Vacallo

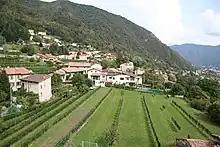
Vacallo and surrounding fields

Vacallo has an area, , of . Of this area, or 45.3% is used for agricultural purposes, while or 37.3% is forested. Of the rest of the land, or 45.3% is settled (buildings or roads), or 1.9% is either rivers or lakes and or 2.5% is unproductive land.